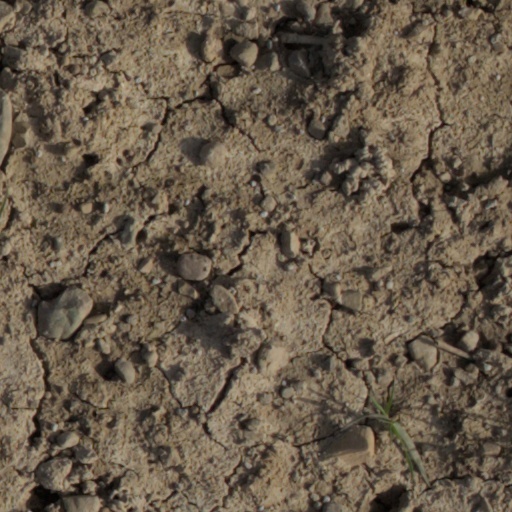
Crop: wheat